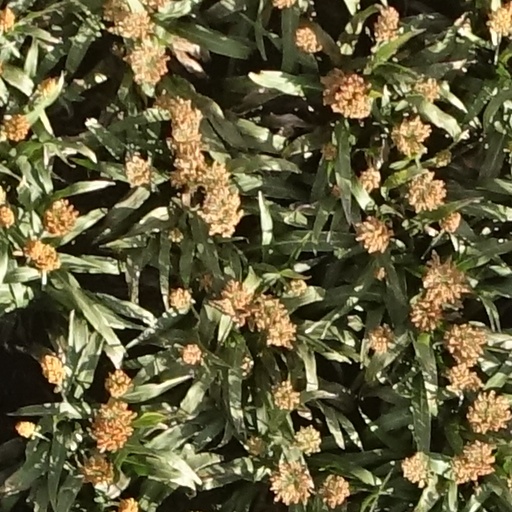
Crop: sorghum